Medical imaging in pregnancy

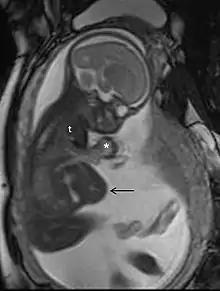
MRI of a fetus with Pentalogy of Cantrell.

Magnetic resonance imaging (MRI), without MRI contrast agents, is not associated with any risk for the mother or the fetus, and together with medical ultrasonography, it is the technique of choice for medical imaging in pregnancy.